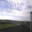
Label: cloud